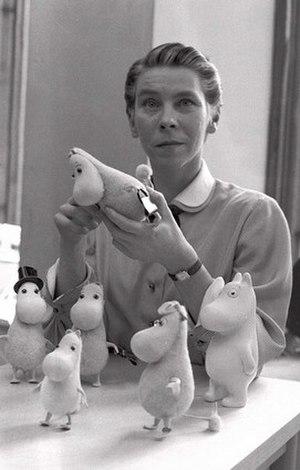
Le prix Hans-Christian-Andersen, parfois surnommé le petit prix Nobel de littérature, est un prix international décerné tous les deux ans par l'Union internationale pour les livres de jeunesse en reconnaissance d'une « contribution durable à la littérature pour enfants ». Il y a deux catégories de lauréats : auteurs et illustrateurs.
Les Moumines, ou Moomins sont des personnages créés par la Finlandaise suédophone Tove Jansson. Il s'agit d'une famille de gentils trolls ressemblant à des hippopotames.
Culottées est une série de bande dessinée de Pénélope Bagieu en deux tomes, publiés en 2016 et 2017. Son titre complet est Culottées — Des femmes qui ne font que ce qu'elles veulent.
Tove Marika Jansson, née le 9 août 1914 à Helsinki et morte le 27 juin 2001 dans la même ville, est une écrivaine, peintre, illustratrice et dessinatrice de bande dessinée finlandaise parlant suédois. En 1966, pour sa contribution en tant qu'auteure de livres pour enfants, elle reçoit le prix Hans-Christian-Andersen.